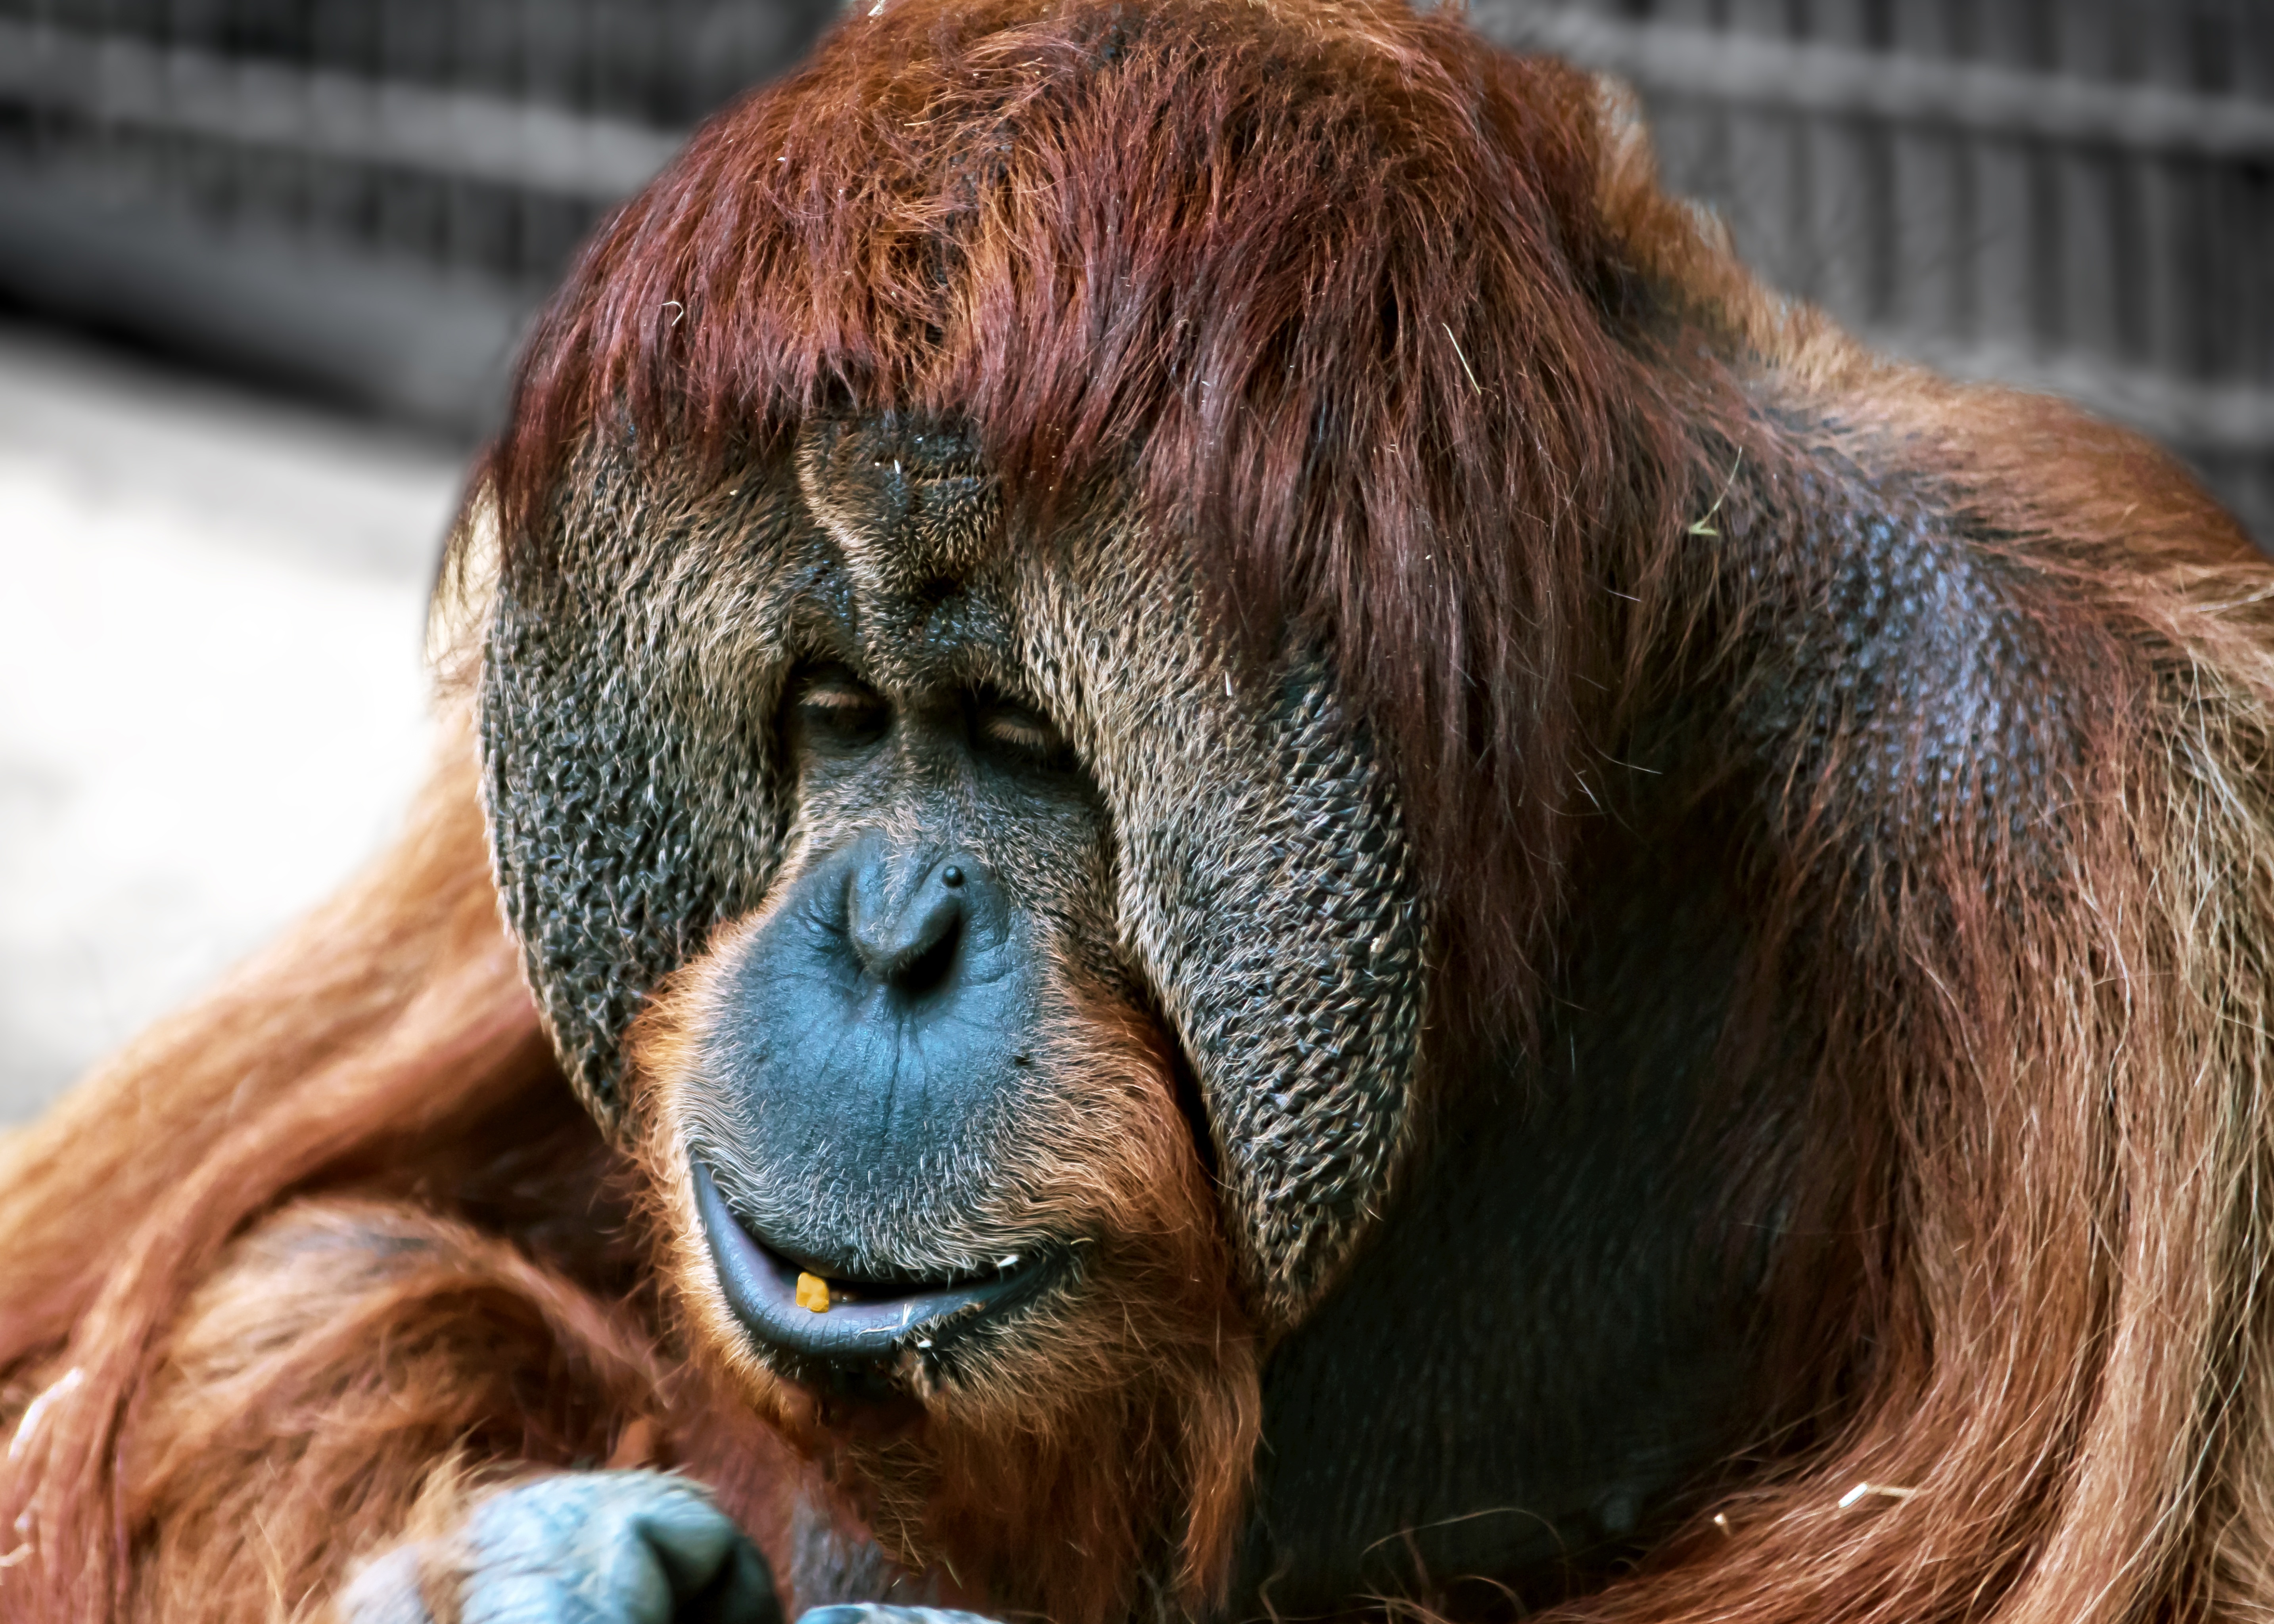
hair, animal, wildlife, zoo, mammal, monkey, fauna, primate, face, nose, orangutan, furry, vertebrate, expression, primates, animal world, animal portrait, orang utan, western gorilla, great ape